QBZ-95

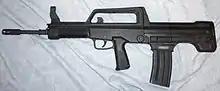
T97NSR made by Jianshe Industries under the Emei brand for the Canadian civilian market

Improved version of the QBZ-95B with barrel and ergonomic enhancements of the QBZ-95-1 in the carbine platform.